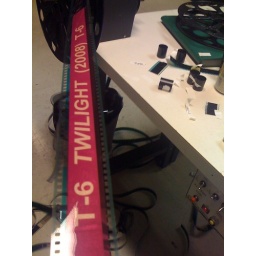
Twilight, Tail of Reel 6. There was screaming girls everywhere in the theater -_-